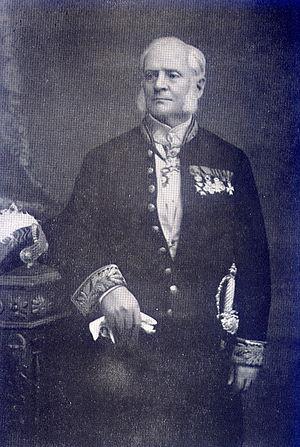
Photo du docteur Arsène Pigeolet médecin belge au XIXème siècle.
L'université d'État de Louvain a été fondée le 6 octobre 1817 à Louvain par le roi Guillaume Iᵉʳ, souverain du Royaume uni des Pays-Bas, et a fermé ses portes le 15 août 1835.
L'université libre de Bruxelles est une université belge francophone implantée sur trois campus principaux dans la région de Bruxelles-Capitale, ainsi qu'à Charleroi. Fondée en 1834, elle est l'une des plus importantes universités belges et est régulièrement citée comme faisant partie des 250 meilleures universités mondiales.
En 1884, après cinquante ans d'existence, l'université libre de Bruxelles publia un premier bilan de ses activités et la biographie des professeurs qui, en un demi-siècle, ont fondé son enseignement.
Arsène Pigeolet, né à Nivelles le 9 septembre 1814 et décédé à Bruxelles le 19 mai 1902, est un médecin, accoucheur, professeur à l'Université libre de Bruxelles dont il fut recteur en 1878-1879 et sénateur, dès 1878.